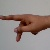
The image shows a hand gesture representing the letter 'P' in Indian Sign Language.